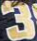
Number: 3